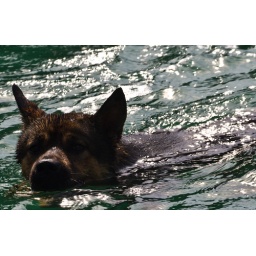
How to get around when you are a boat dog in Halong bay